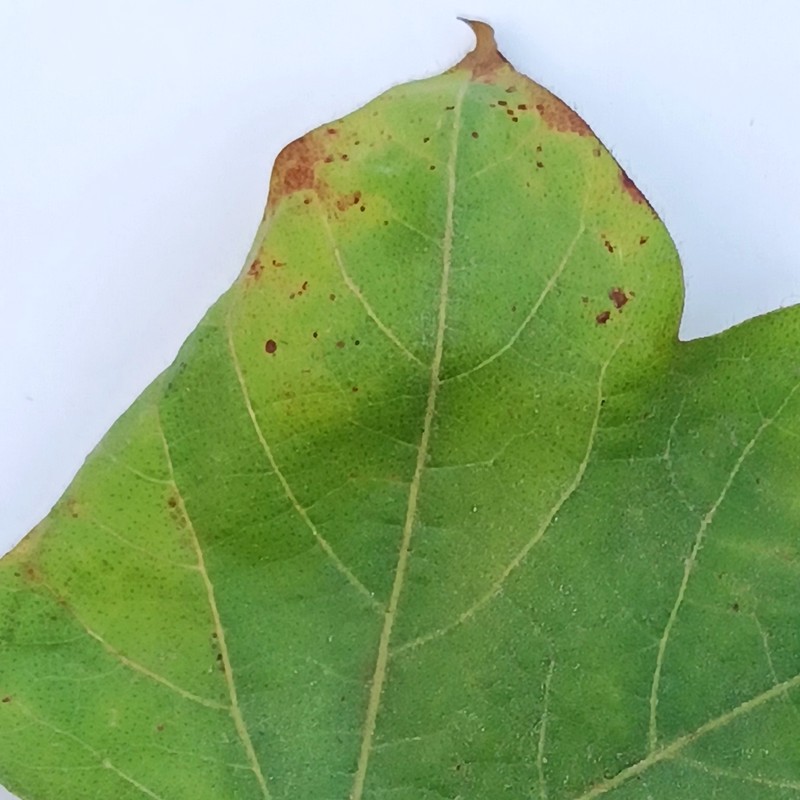
Label: Leaf Hopper Jassids